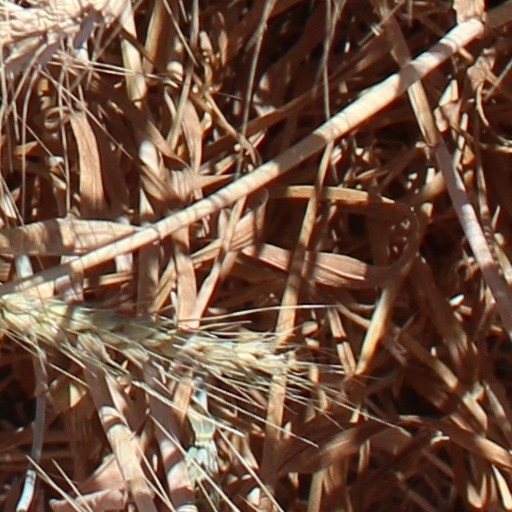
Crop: wheat